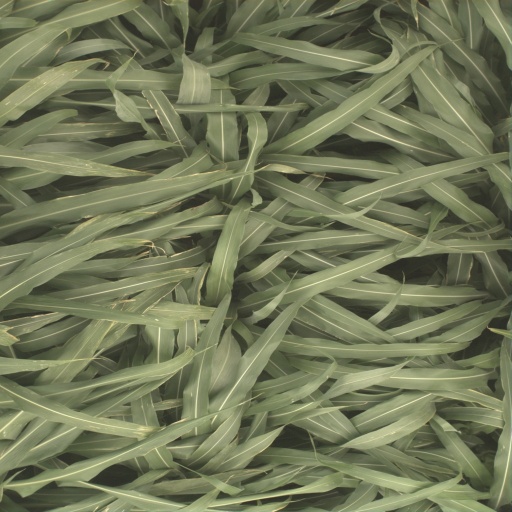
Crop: sorghum